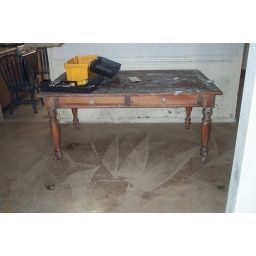
Townhouse in Virginia beach after the floor (broken pipe) in December of 2005.